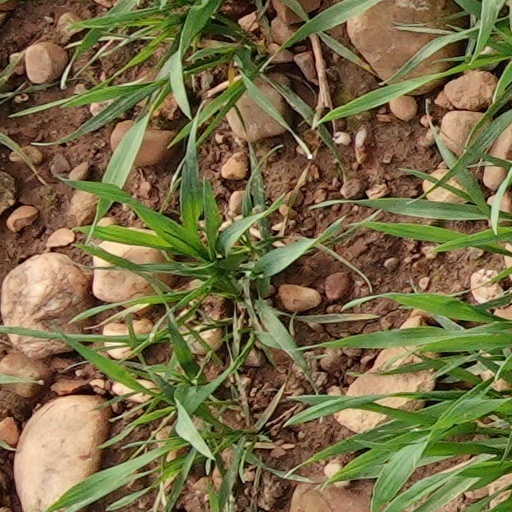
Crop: wheat